Senja Troll

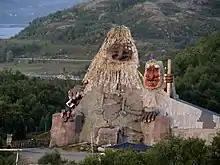
The Senja Troll and its wife

The Senja Troll was a tourist attraction in Finnsæter on the island of Senja in northern Norway. It was completely destroyed in a fire on March 28, 2019. The largest troll statue in the world, it was the centerpiece of a family park associated with the Hulderheimen cultural center, together known as the Hulder and Troll Park. The troll has been given a wife, or crone ("kjerring"); inside both figures are an adventure park and other attractions.